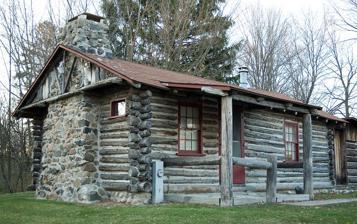
Building: W. Ben Hunt Cabin
Country: United States of America
Year built: 1924
Historic house in Wisconsin, United States For other places of a similar name, see Hunt House . United States historic place W. Ben Hunt Cabin U.S. National Register of Historic Places W. Ben Hunt Cabin Show map of Wisconsin Show map of the United States Location 1885 116th St. Hales Corners, Wisconsin Coordinates 42°58′44″N 88°30′29″W / 42.97889°N 88.50806°W / 42.97889; -88.50806 Built 1924 Architect W. Ben Hunt Architectural style Rustic NRHP reference No. 08000028 Added to NRHP February 13, 2008 The W. Ben Hunt Cabin is a Rustic -styled log cabin built by graphic artist W. Ben Hunt in 1924 in Hales Corners, Wisconsin , United States. It was added to the National Register of Historic Places in 2008. History The cabin was built by artist and author W. Ben Hunt in his backyard. It started as an homage to his grandmother's cabin, where he spent part of his childhood, but it developed into a Rustic Style design. Hunt used the cabin to work on his art and his writings. In 1940, he added onto the structure. The cabin has since been moved from its original location to its current one and transformed into a museum . References